Dante Leon (wrestler)

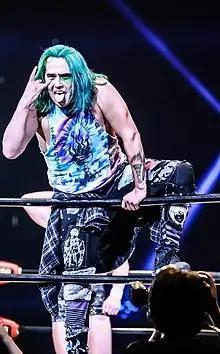
Leon in October 2022

Marcos Meza, better known by his ring name Dante Leon, is an American professional wrestler currently working as a freelancer and is best known for his tenures with AAW Wrestling and Game Changer Wrestling. He is currently on an excursion in Japan and competes in the Japanese promotion Pro Wrestling Noah where he is a former GHC Junior Heavyweight Champion.